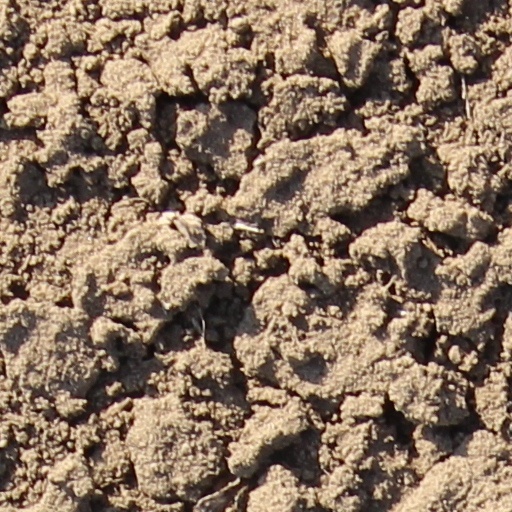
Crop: wheat